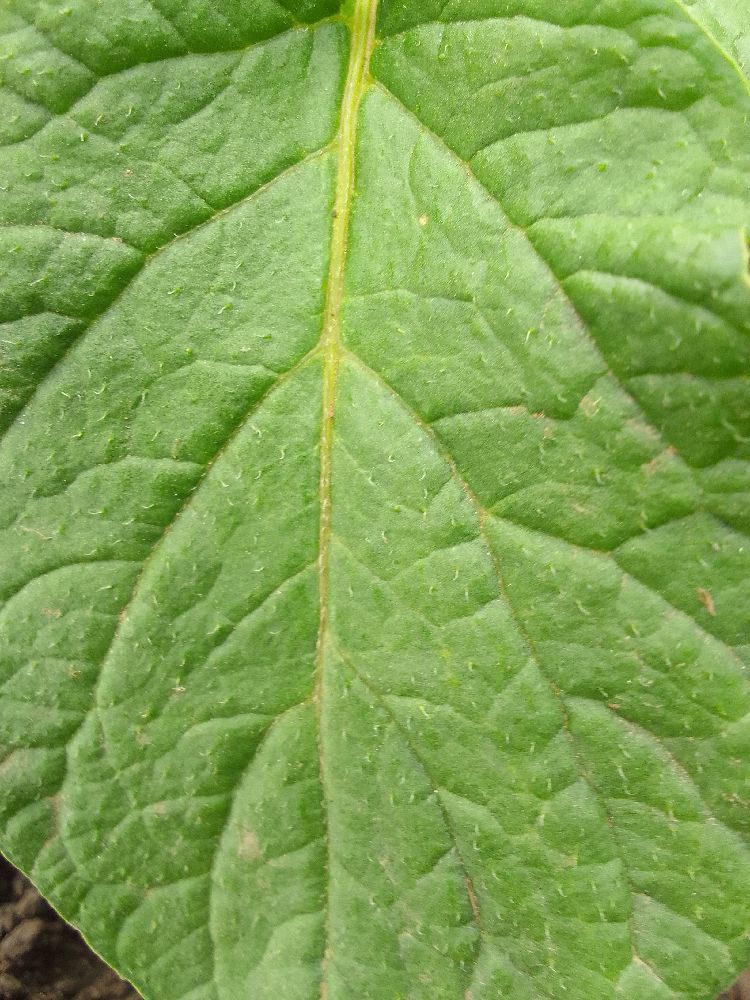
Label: Healthy